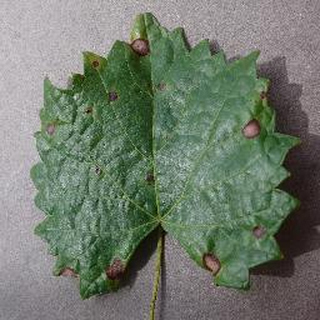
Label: grape_black_rot